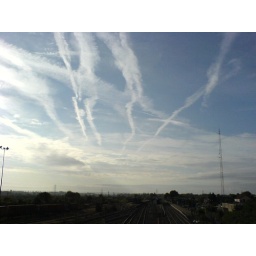
The sky above didcot train station on 7th July 2006